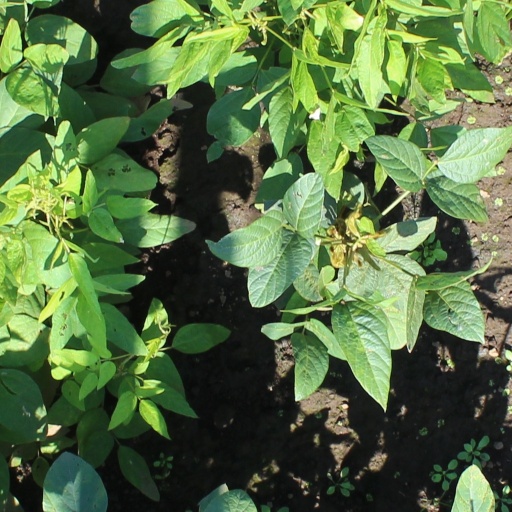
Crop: soybean